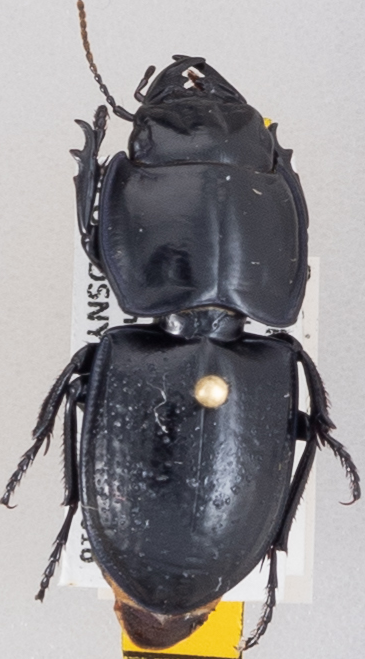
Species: Pasimachus sublaevis
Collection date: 2020-06-16
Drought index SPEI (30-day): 1.69
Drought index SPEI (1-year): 0.746
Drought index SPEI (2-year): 1.382